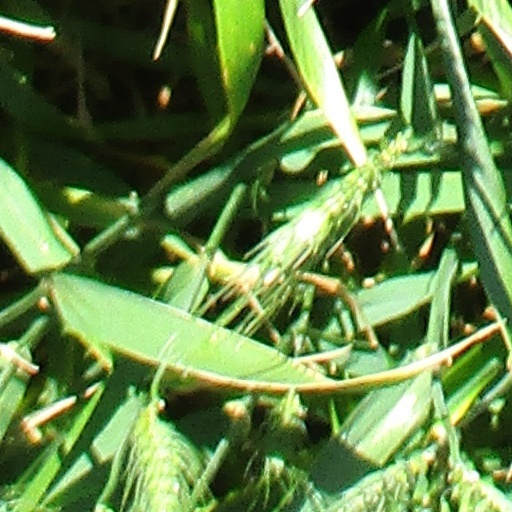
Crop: wheat